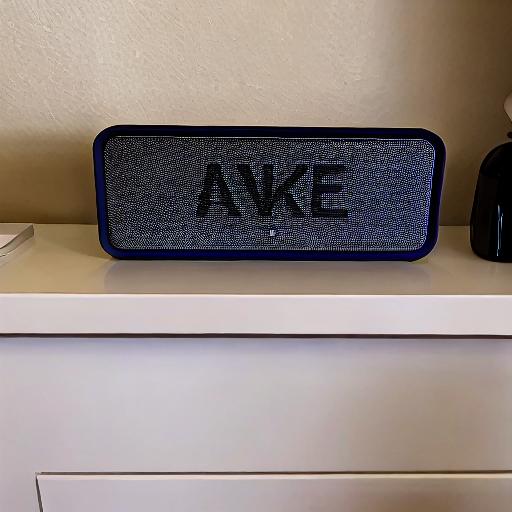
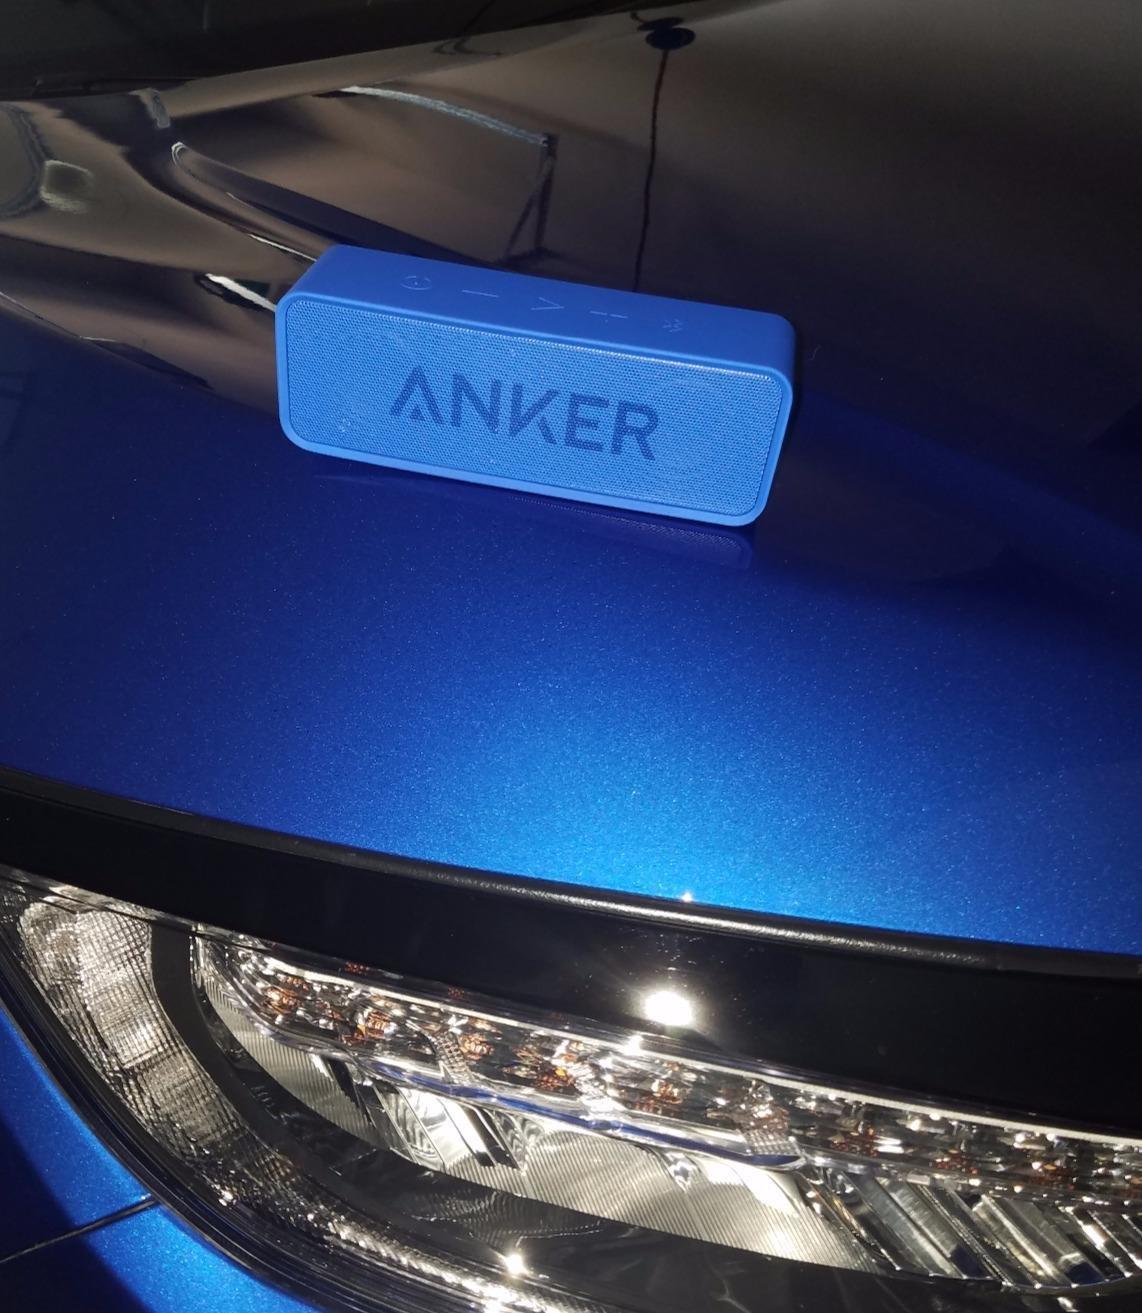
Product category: speaker
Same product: no